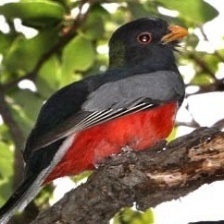
Species: ELEGANT TROGON
Scientific name: TROGON ELEGANS